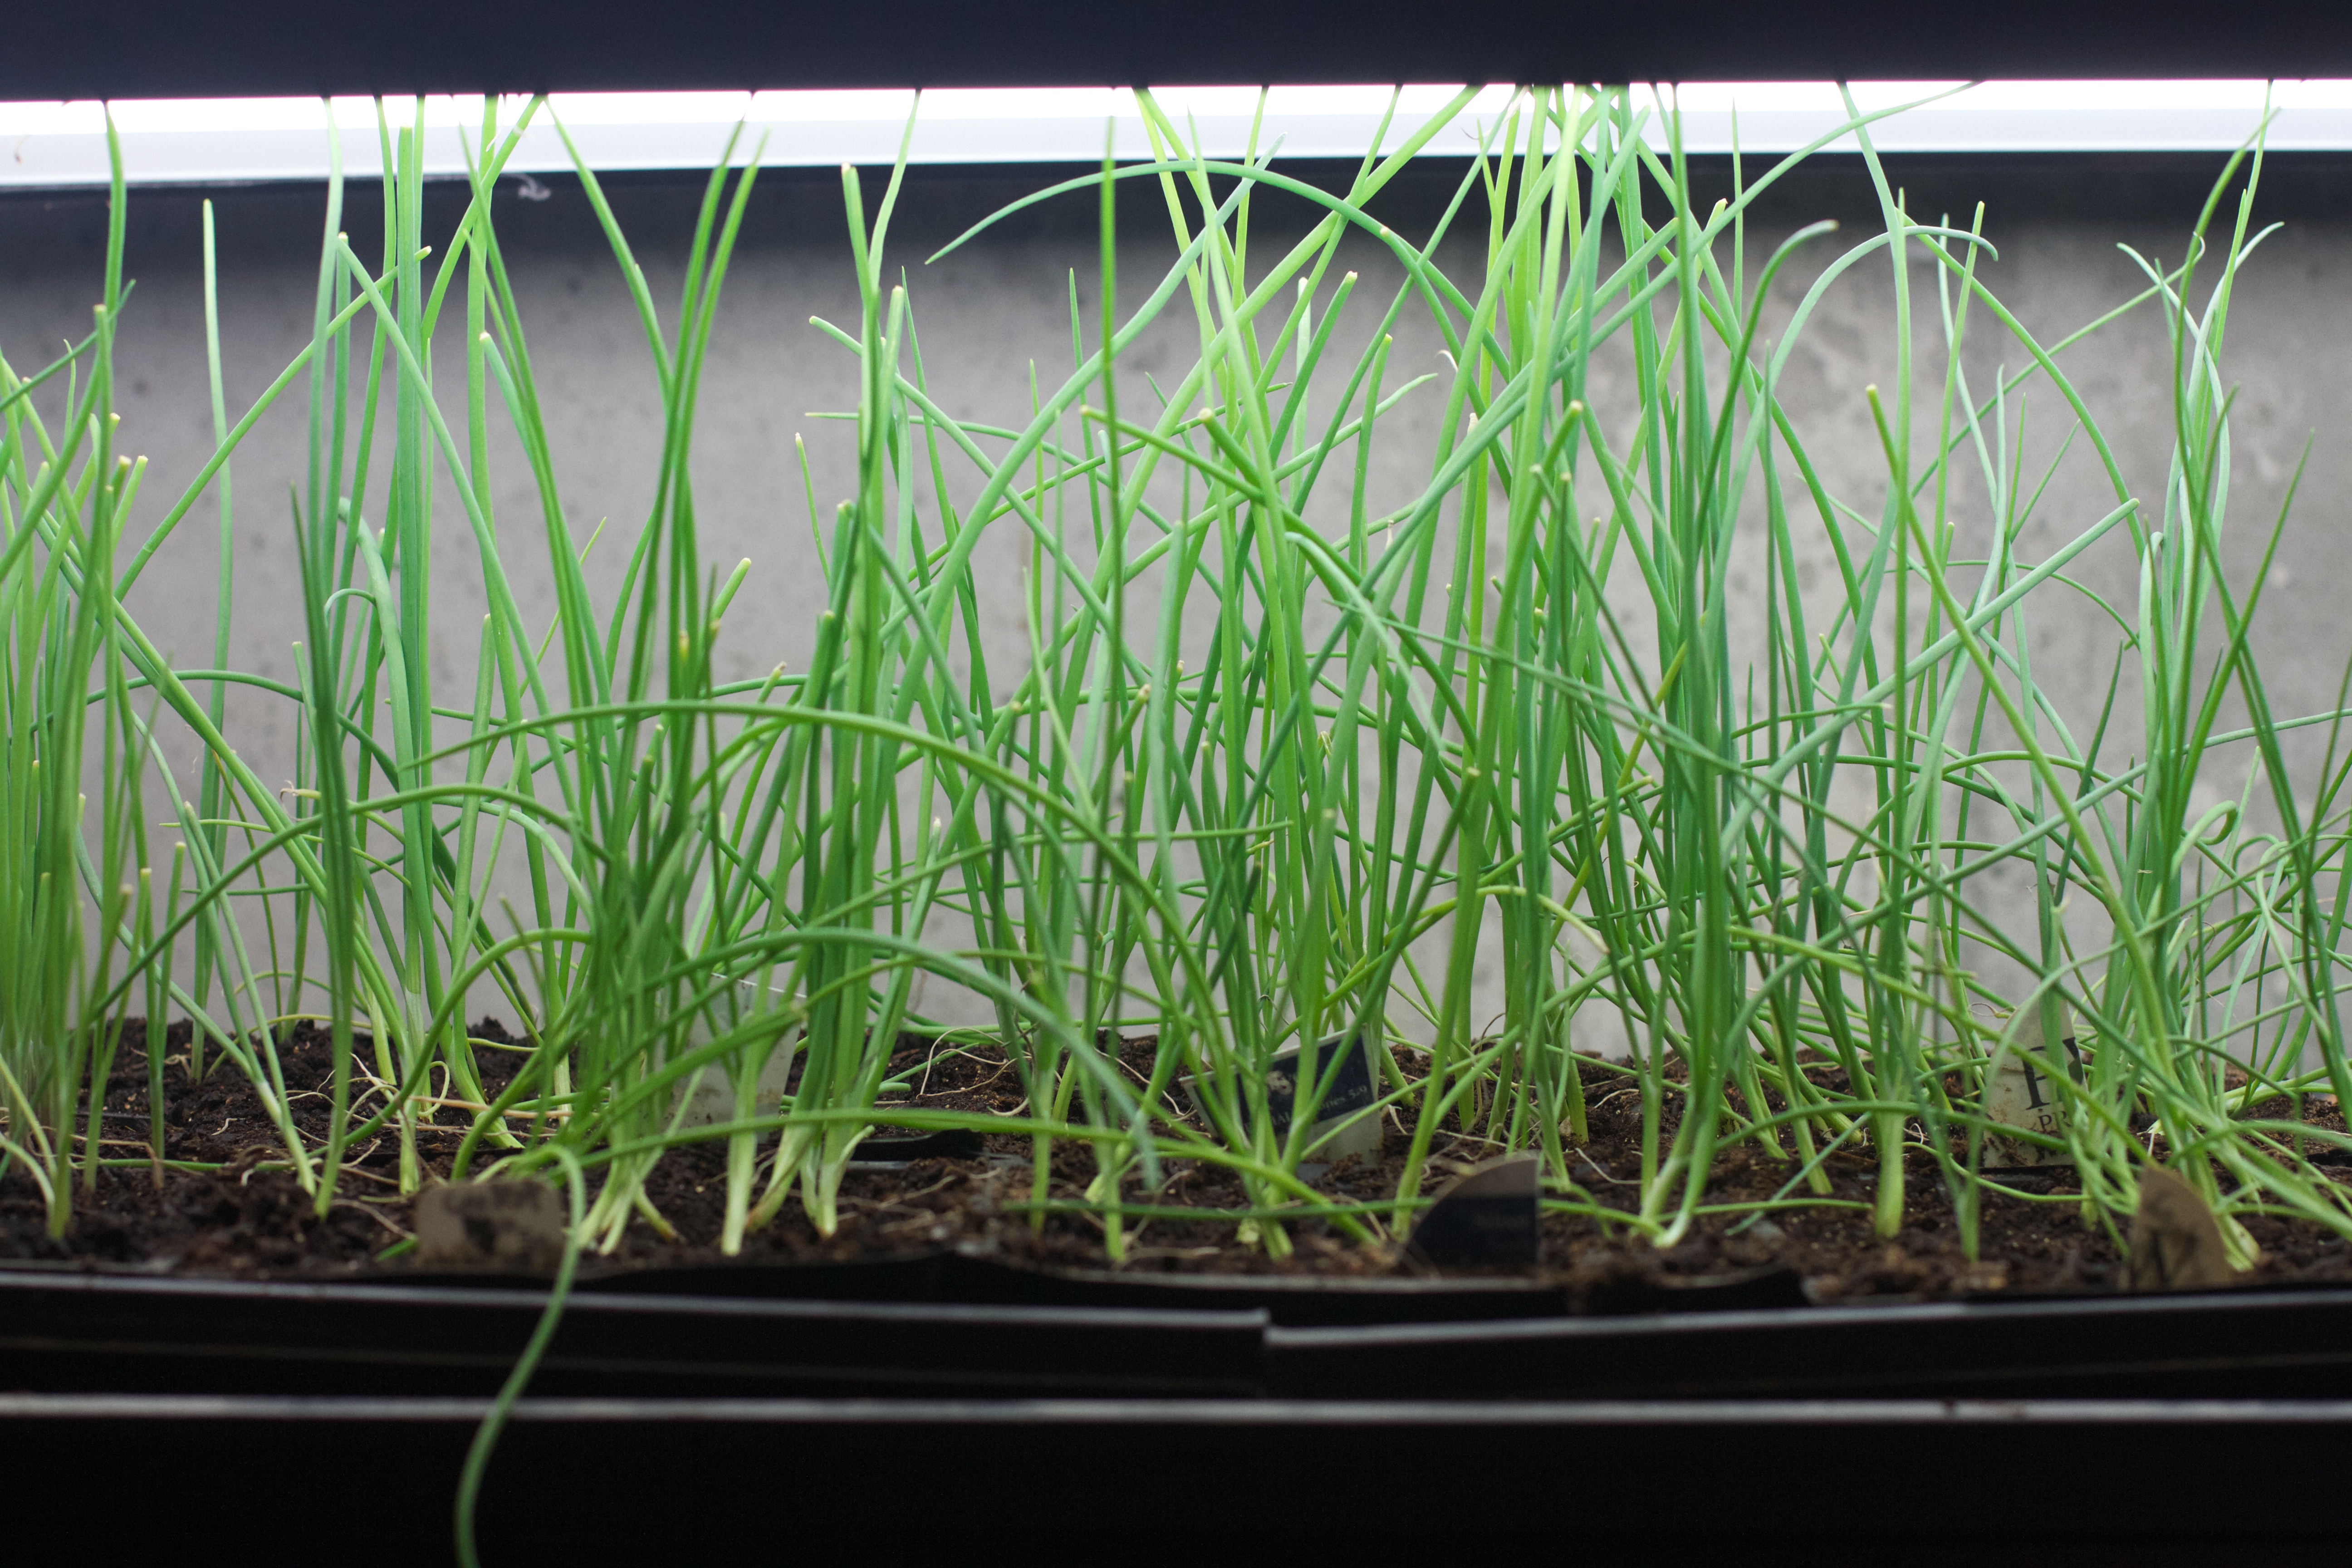
grass, plant, lawn, flower, green, herb, soil, botany, aquatic plant, grass family, plant stem